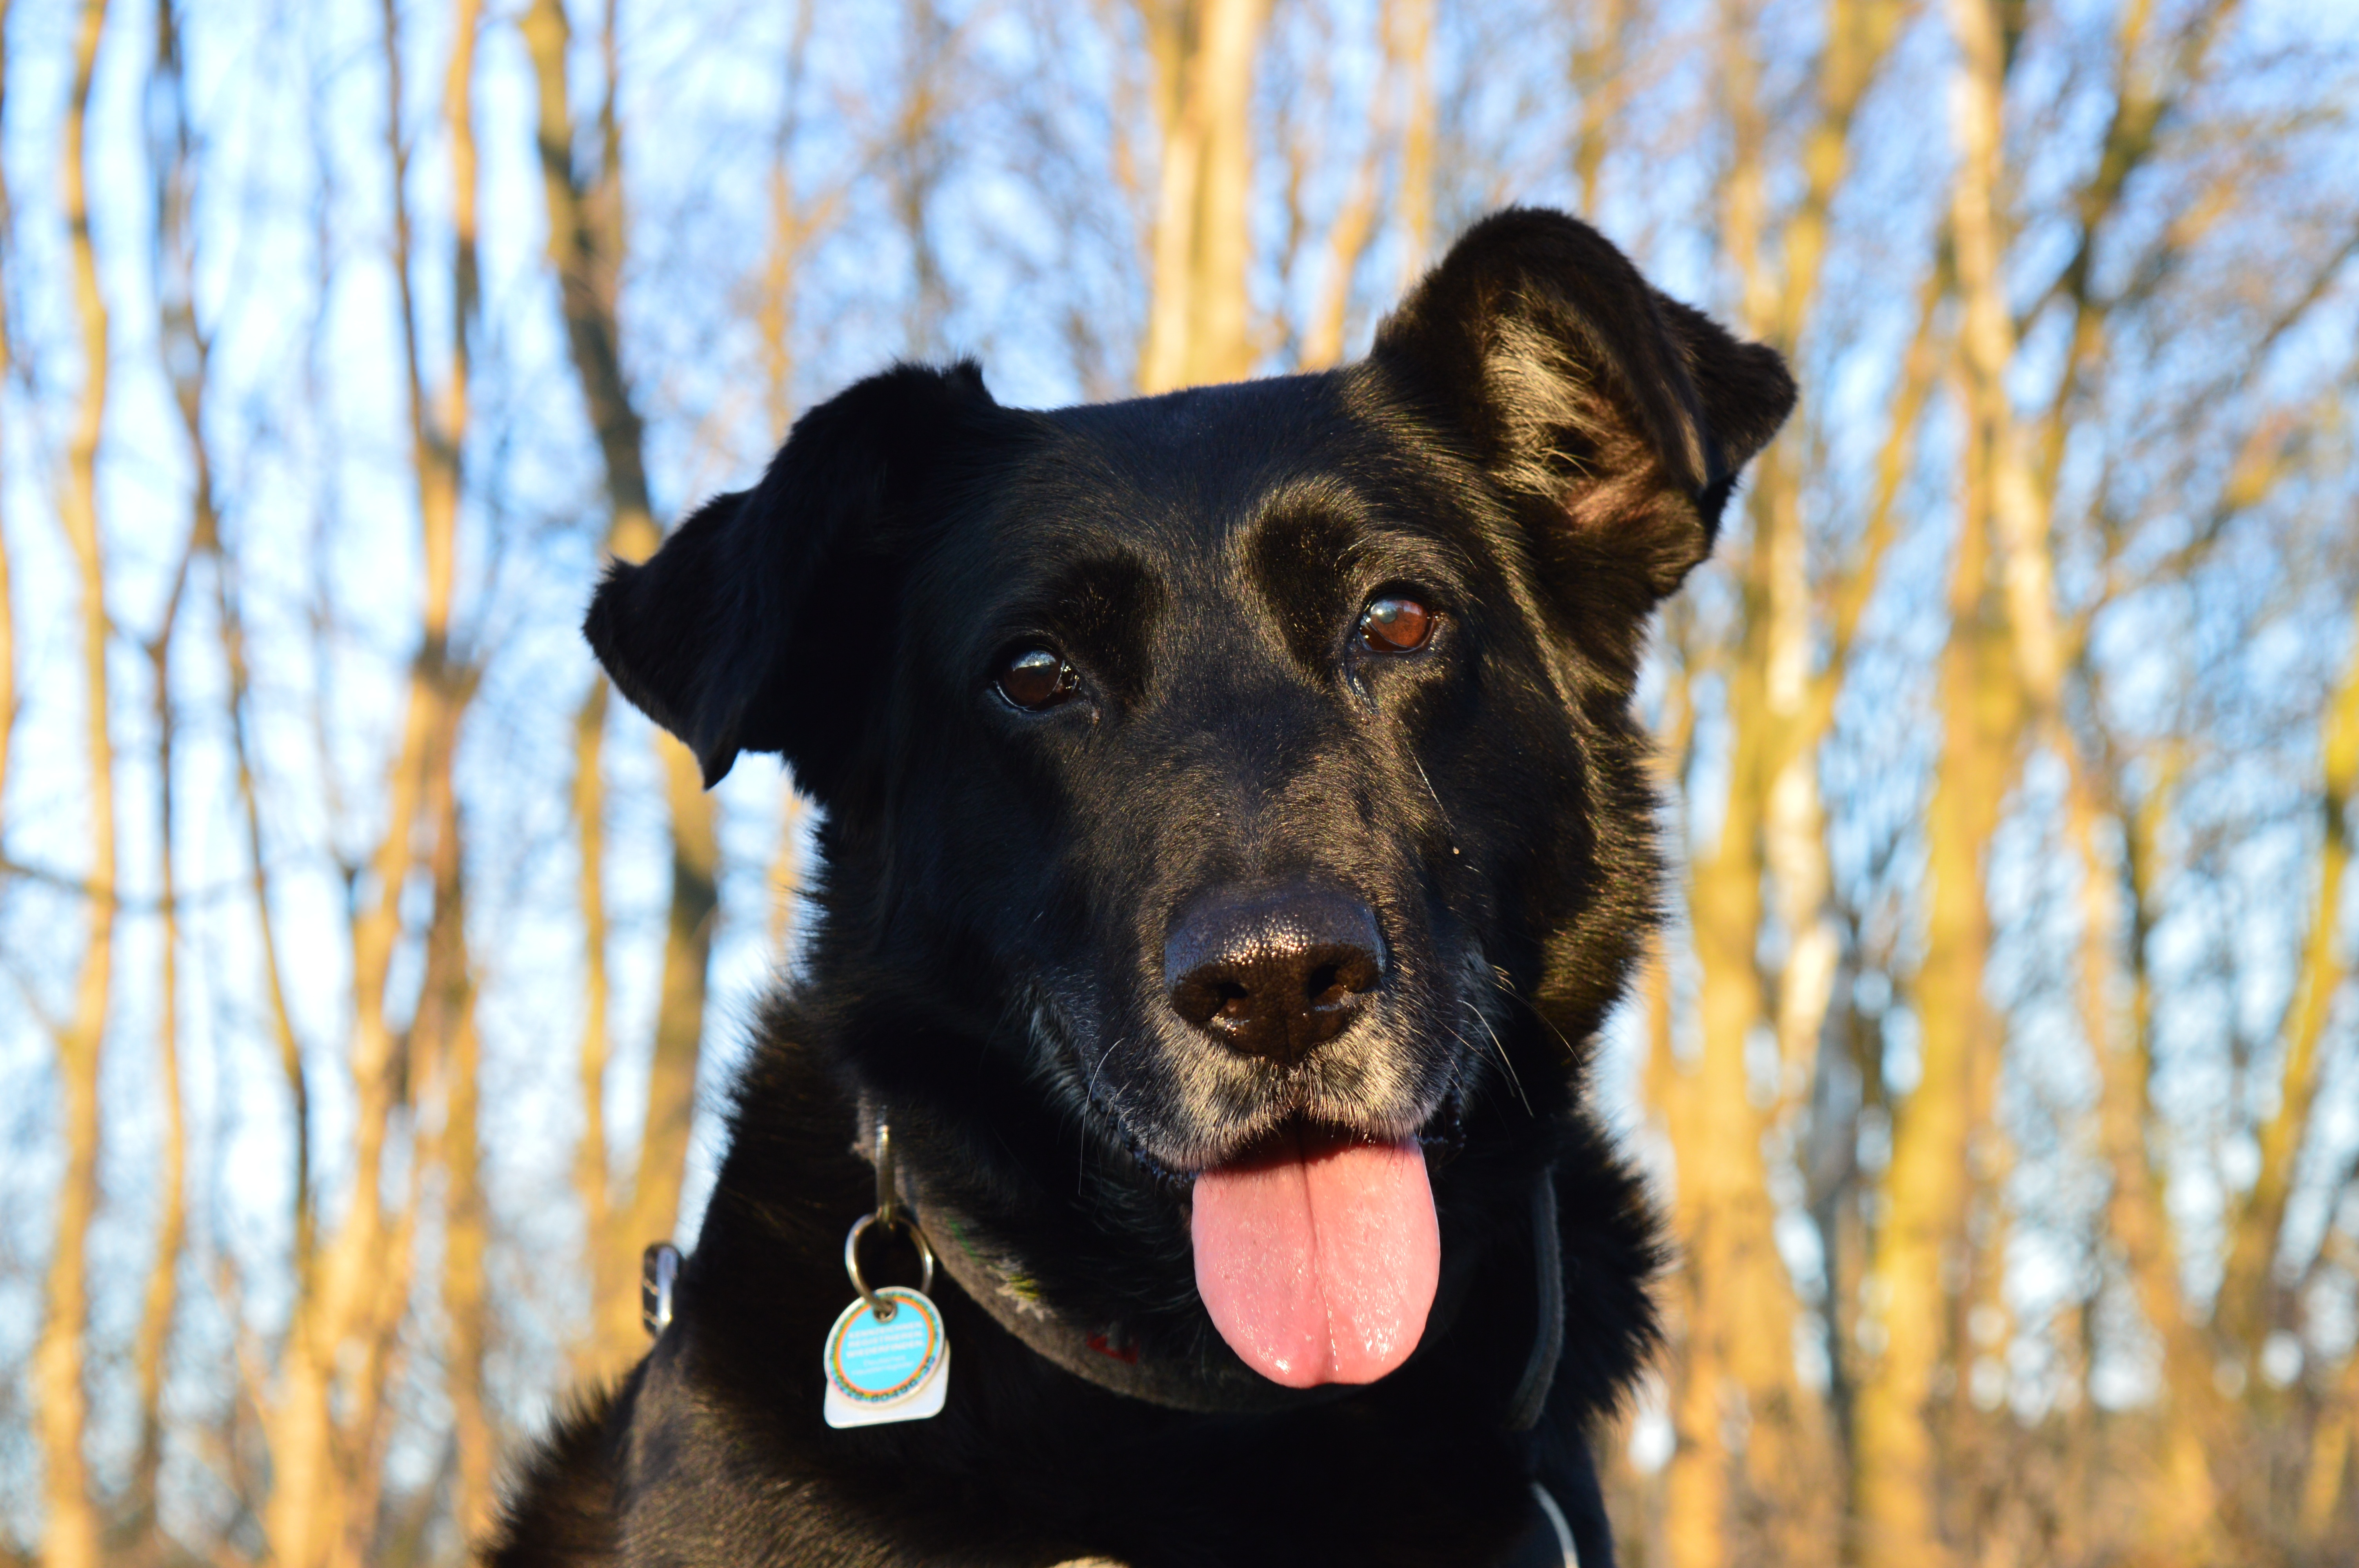
puppy, dog, mammal, black, pant, vertebrate, labrador retriever, dog like mammal